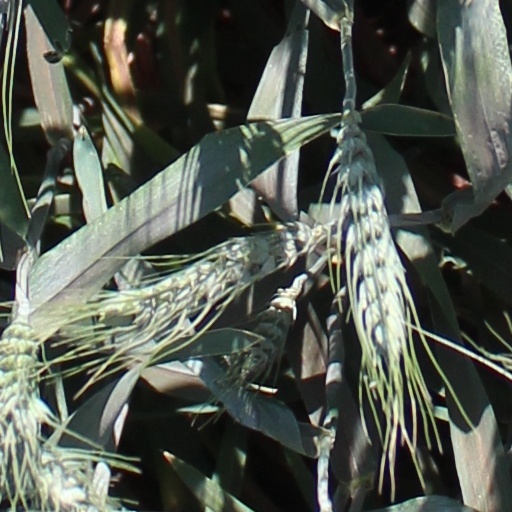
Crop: wheat